Contemporary European law

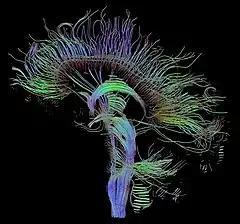

The postulate of the scientific nature of law was not universally accepted. Julius von Kirchmann observed that science studies natural phenomena through an objective understanding of their manifestations without needing to consider human thought and involvement—something that is, however, essential in the case of law. He concluded that law could not be assimilated to a natural science but rather to a different, specific type of science.